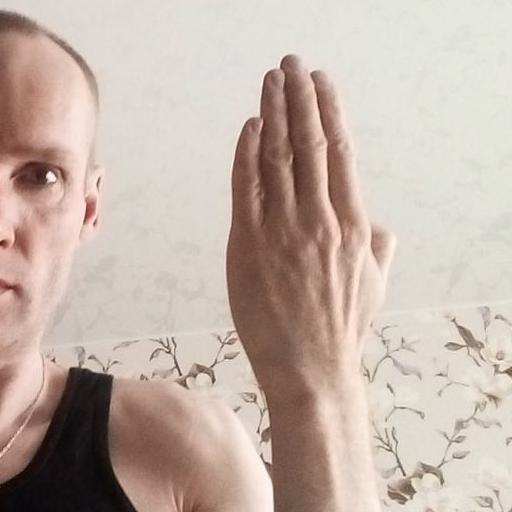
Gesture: stop_inverted